Florence Marie Mears

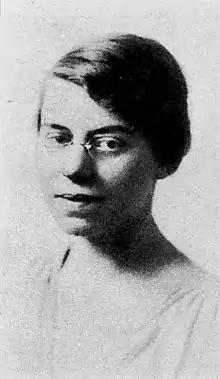
Mears from a 1918 Goucher College yearbook

Florence Marie Mears (May 18, 1896 – December 3, 1995) was a professor of Mathematics at The George Washington University.